Shipley Erskine, 14th Earl of Buchan

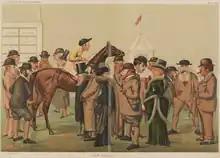
Newmarket. Caricature by Prosperi published in "Vanity Fair" in 1885

Shipley Gordon Stuart Erskine, 14th Earl of Buchan, (27 February 1850 – 16 April 1934), styled Lord Cardross from 1857 until 1898, was a Scottish nobleman and racehorse owner.